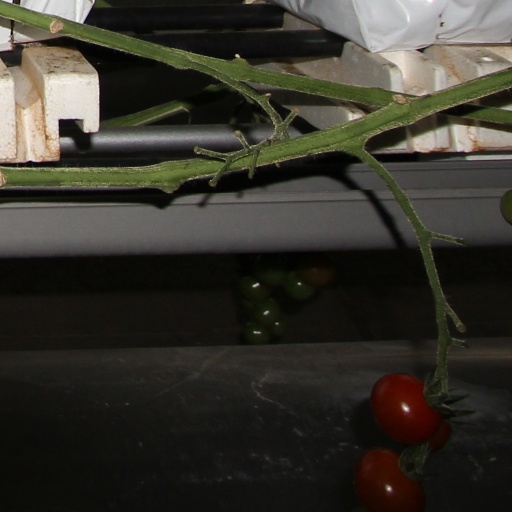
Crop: tomato